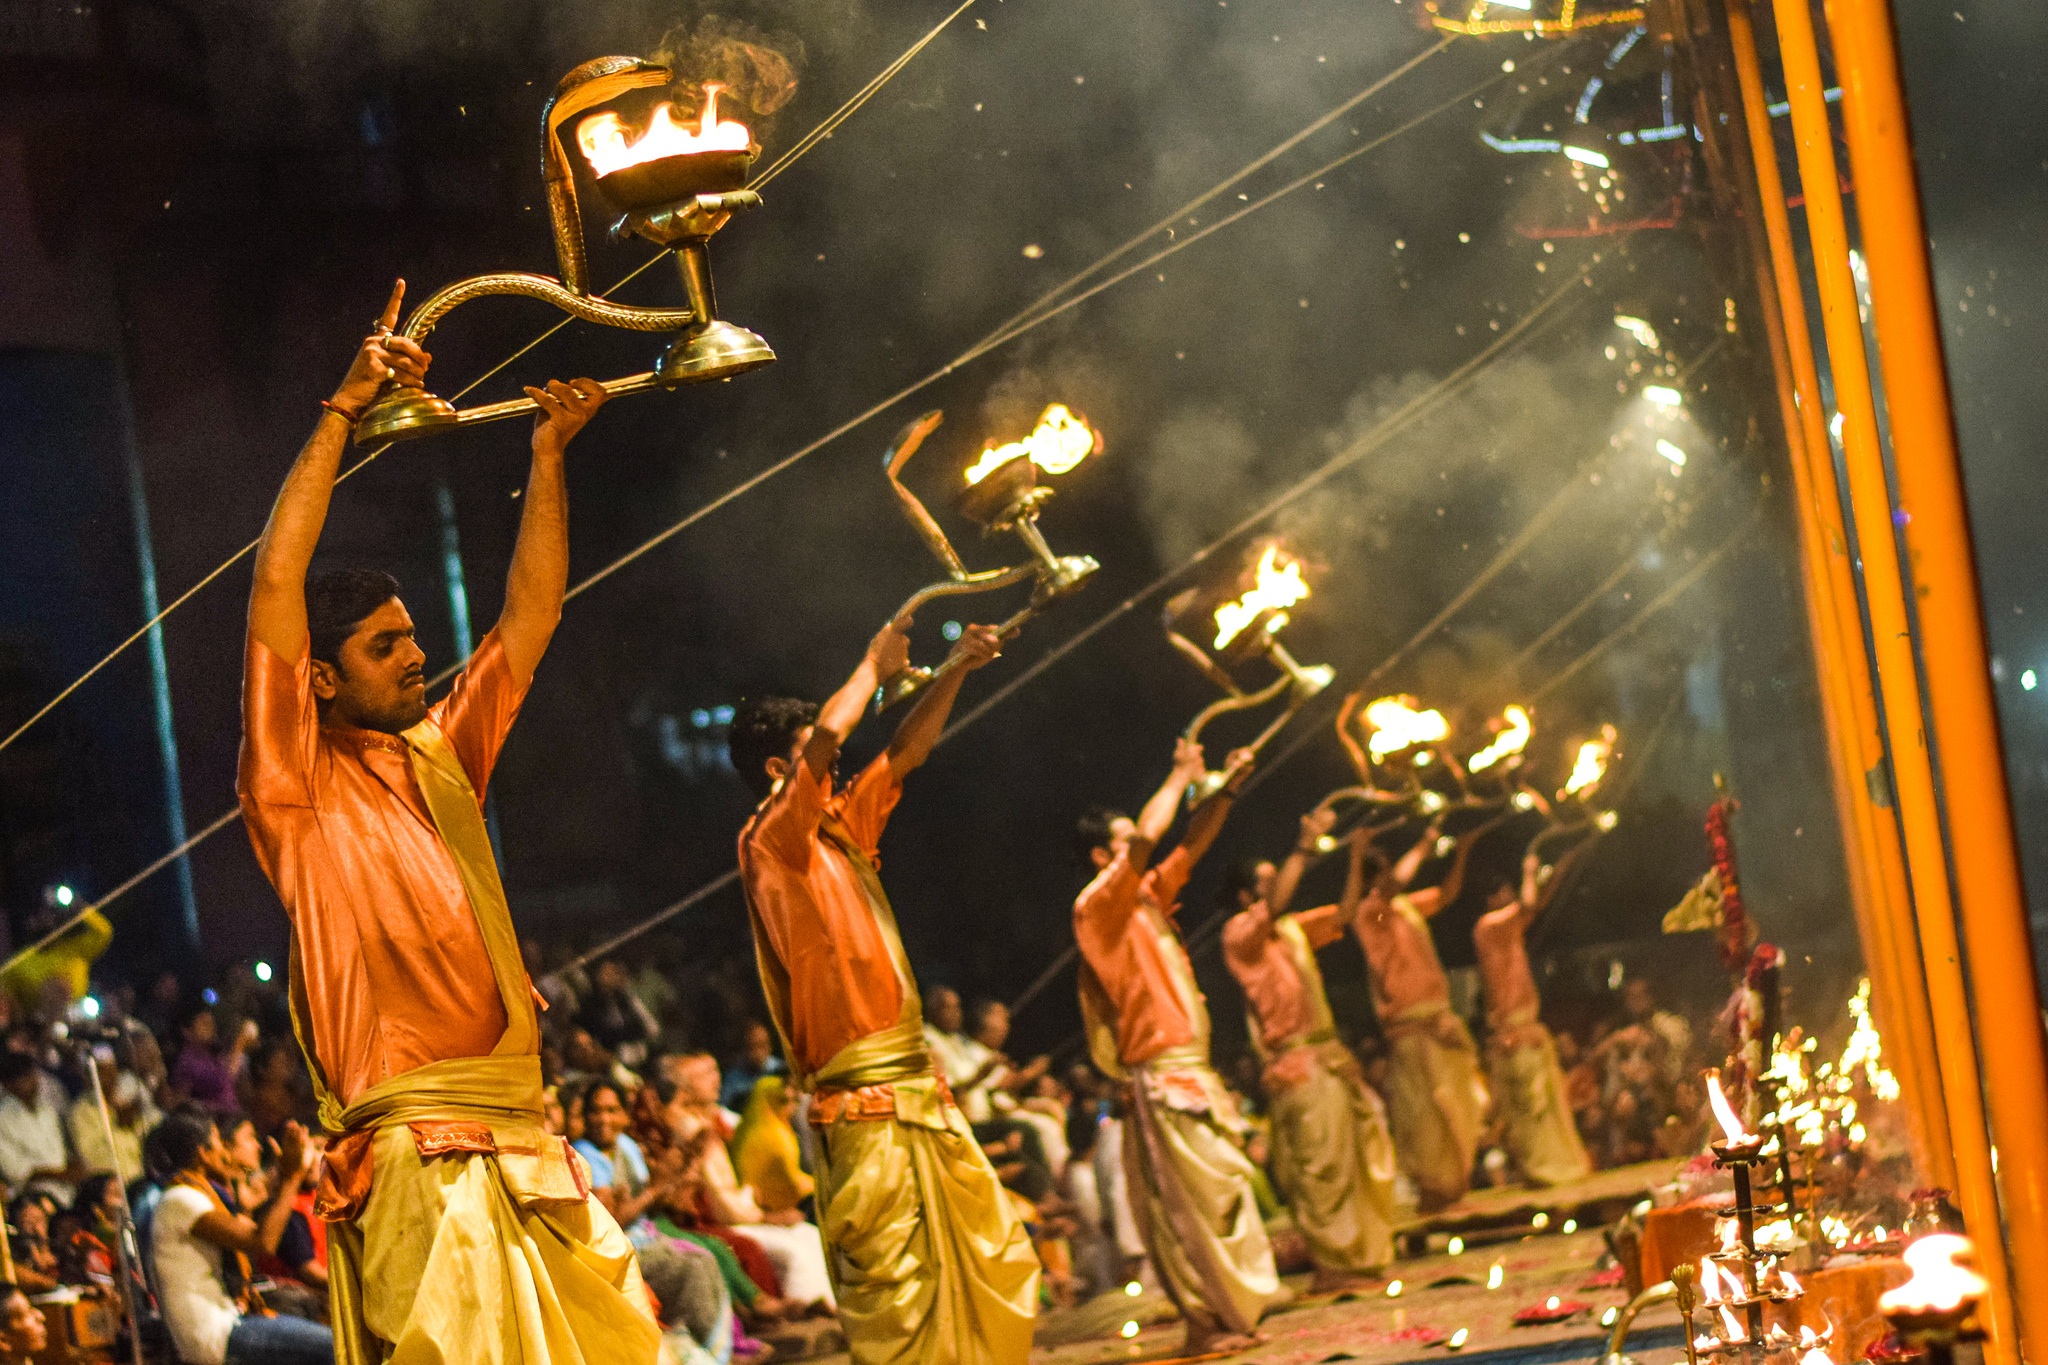
carnival, performance art, festival, stage, performance, event, entertainment, performing arts, musical theatre